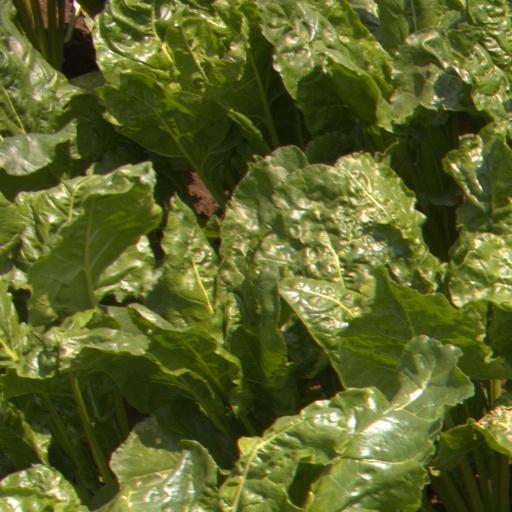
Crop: sugar beet